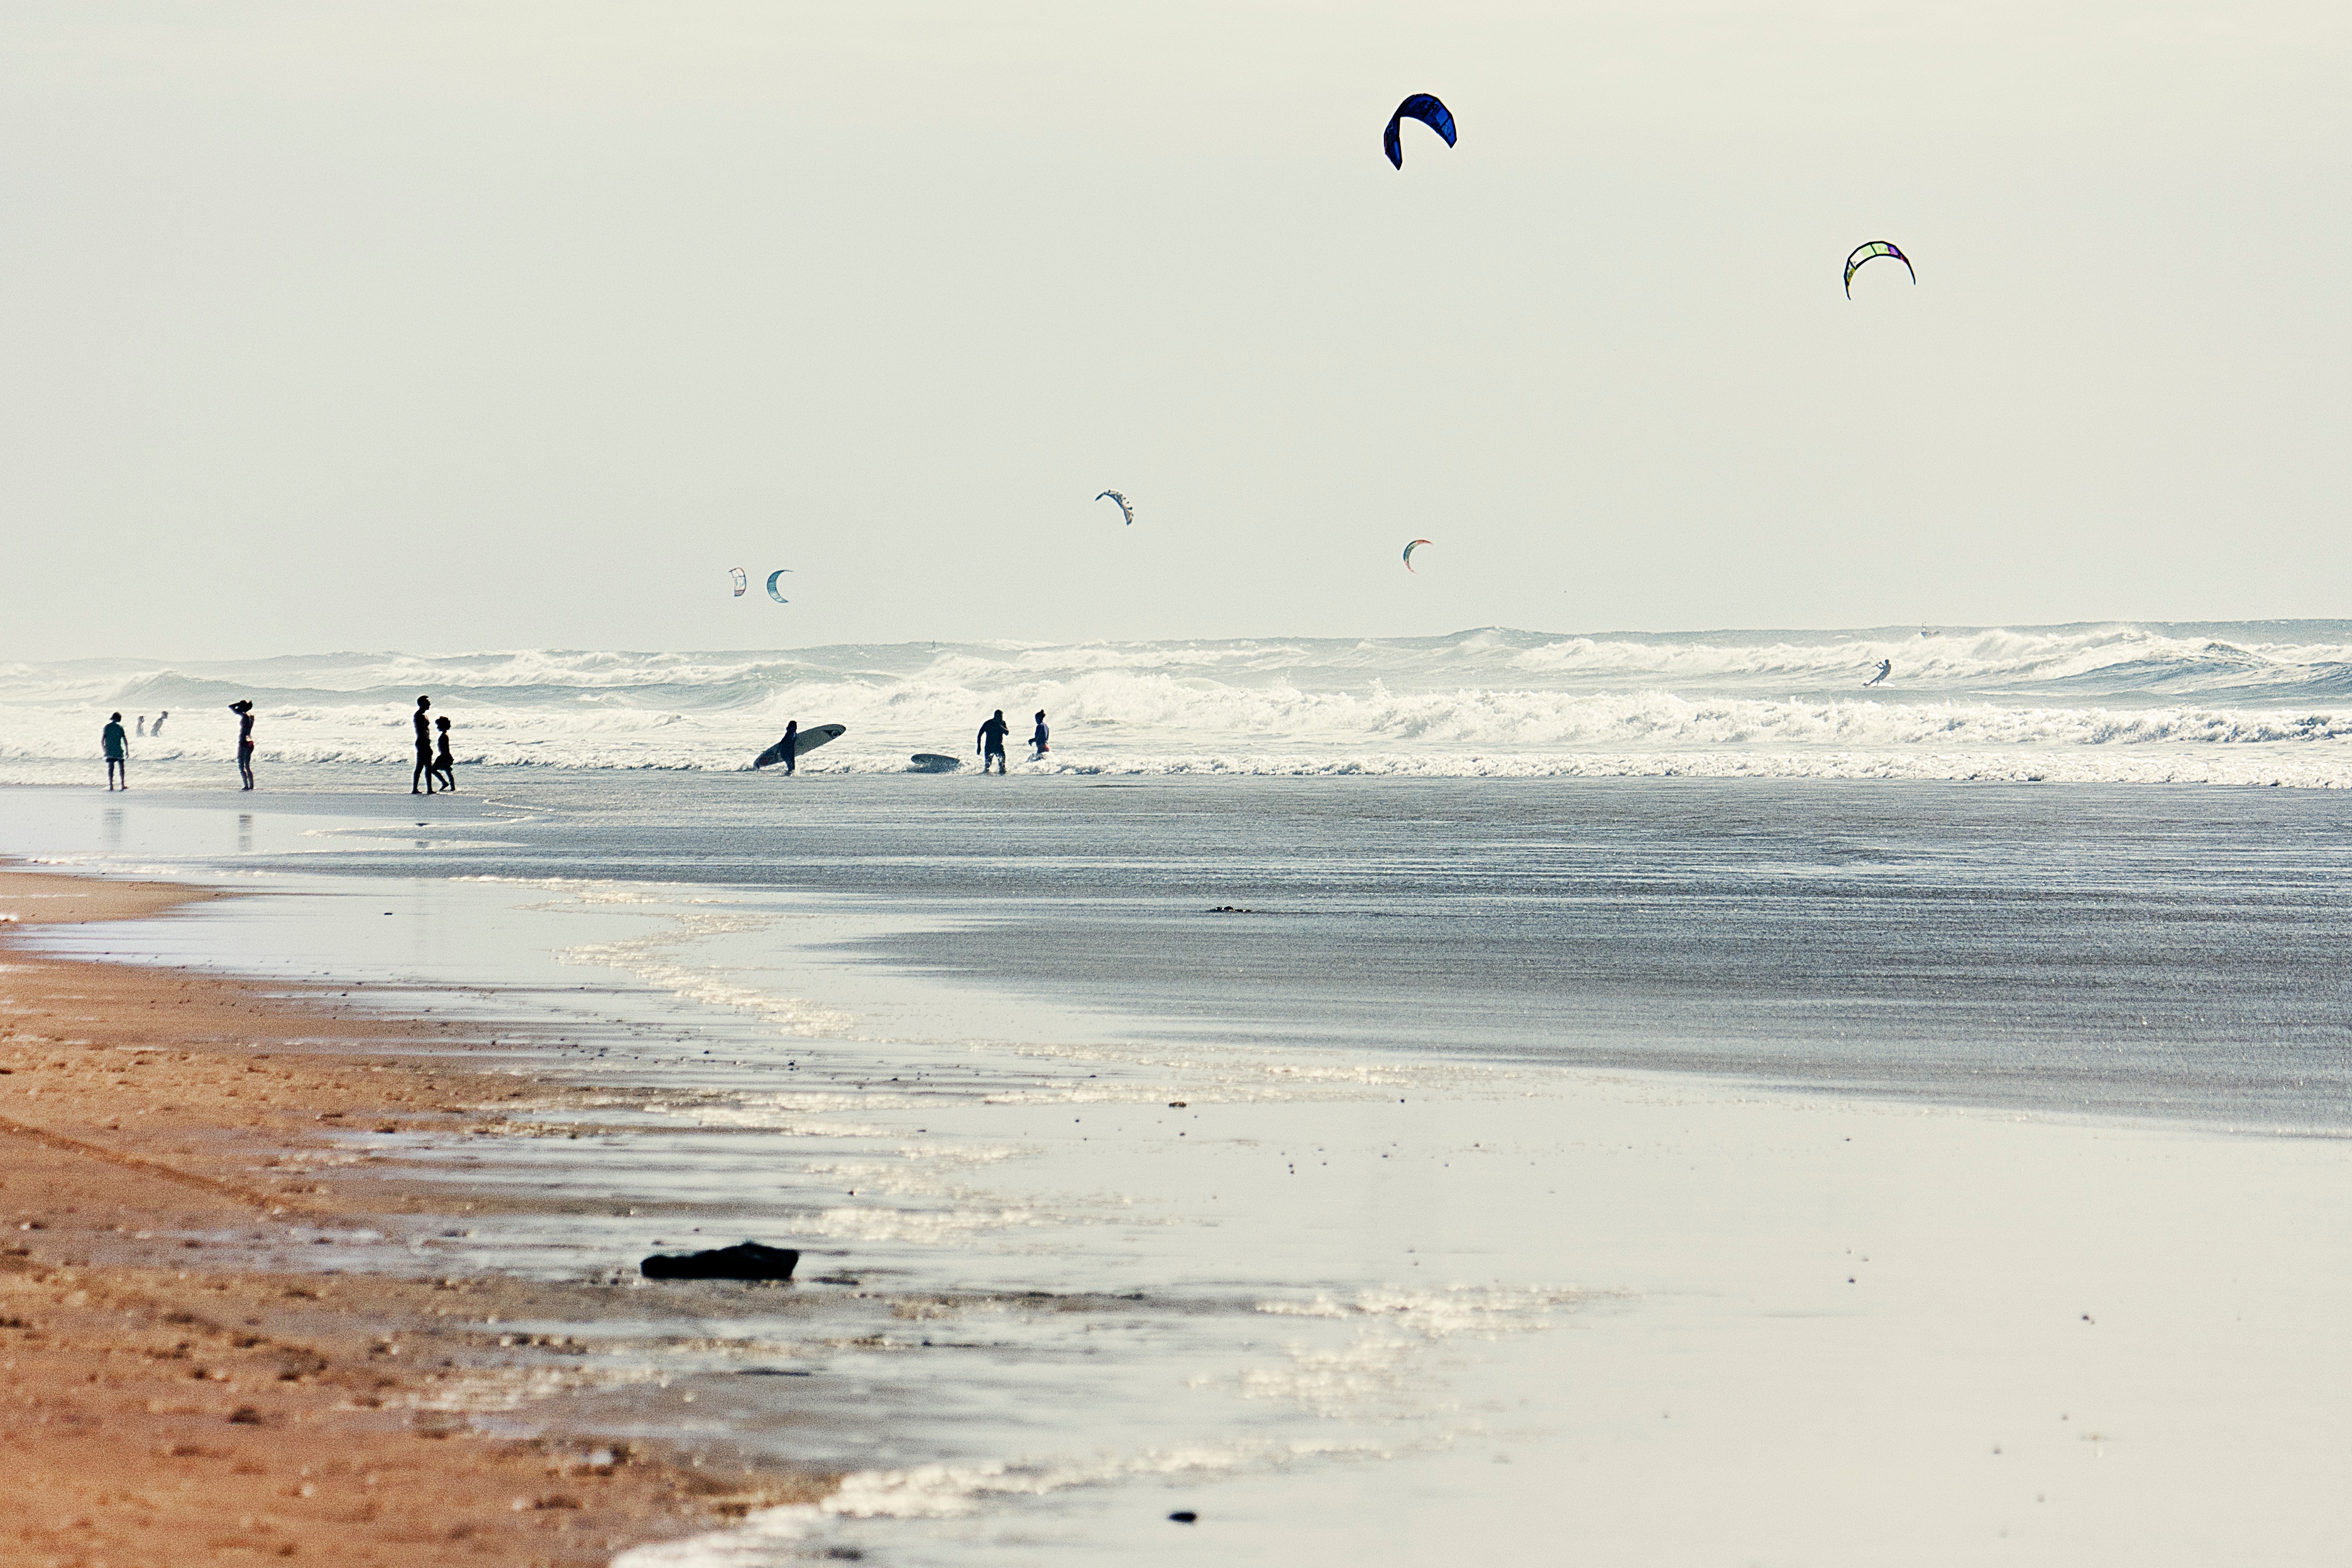
beach, sea, coast, sand, ocean, bird, shore, wave, wind, body of water, habitat, mudflat, natural environment, wind wave